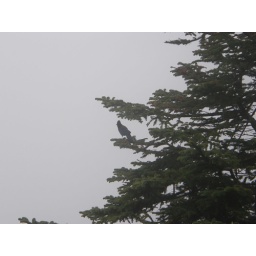
Blue jay or something up there, while sitting on Mt Si bench eating lunch in the cool clouds.